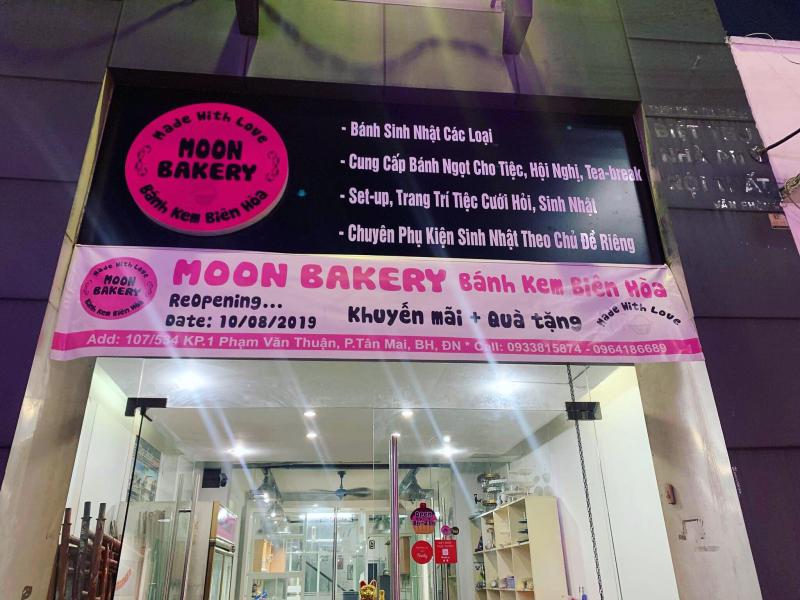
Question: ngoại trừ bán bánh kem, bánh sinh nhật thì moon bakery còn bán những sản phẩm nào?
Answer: phụ kiện sinh nhật